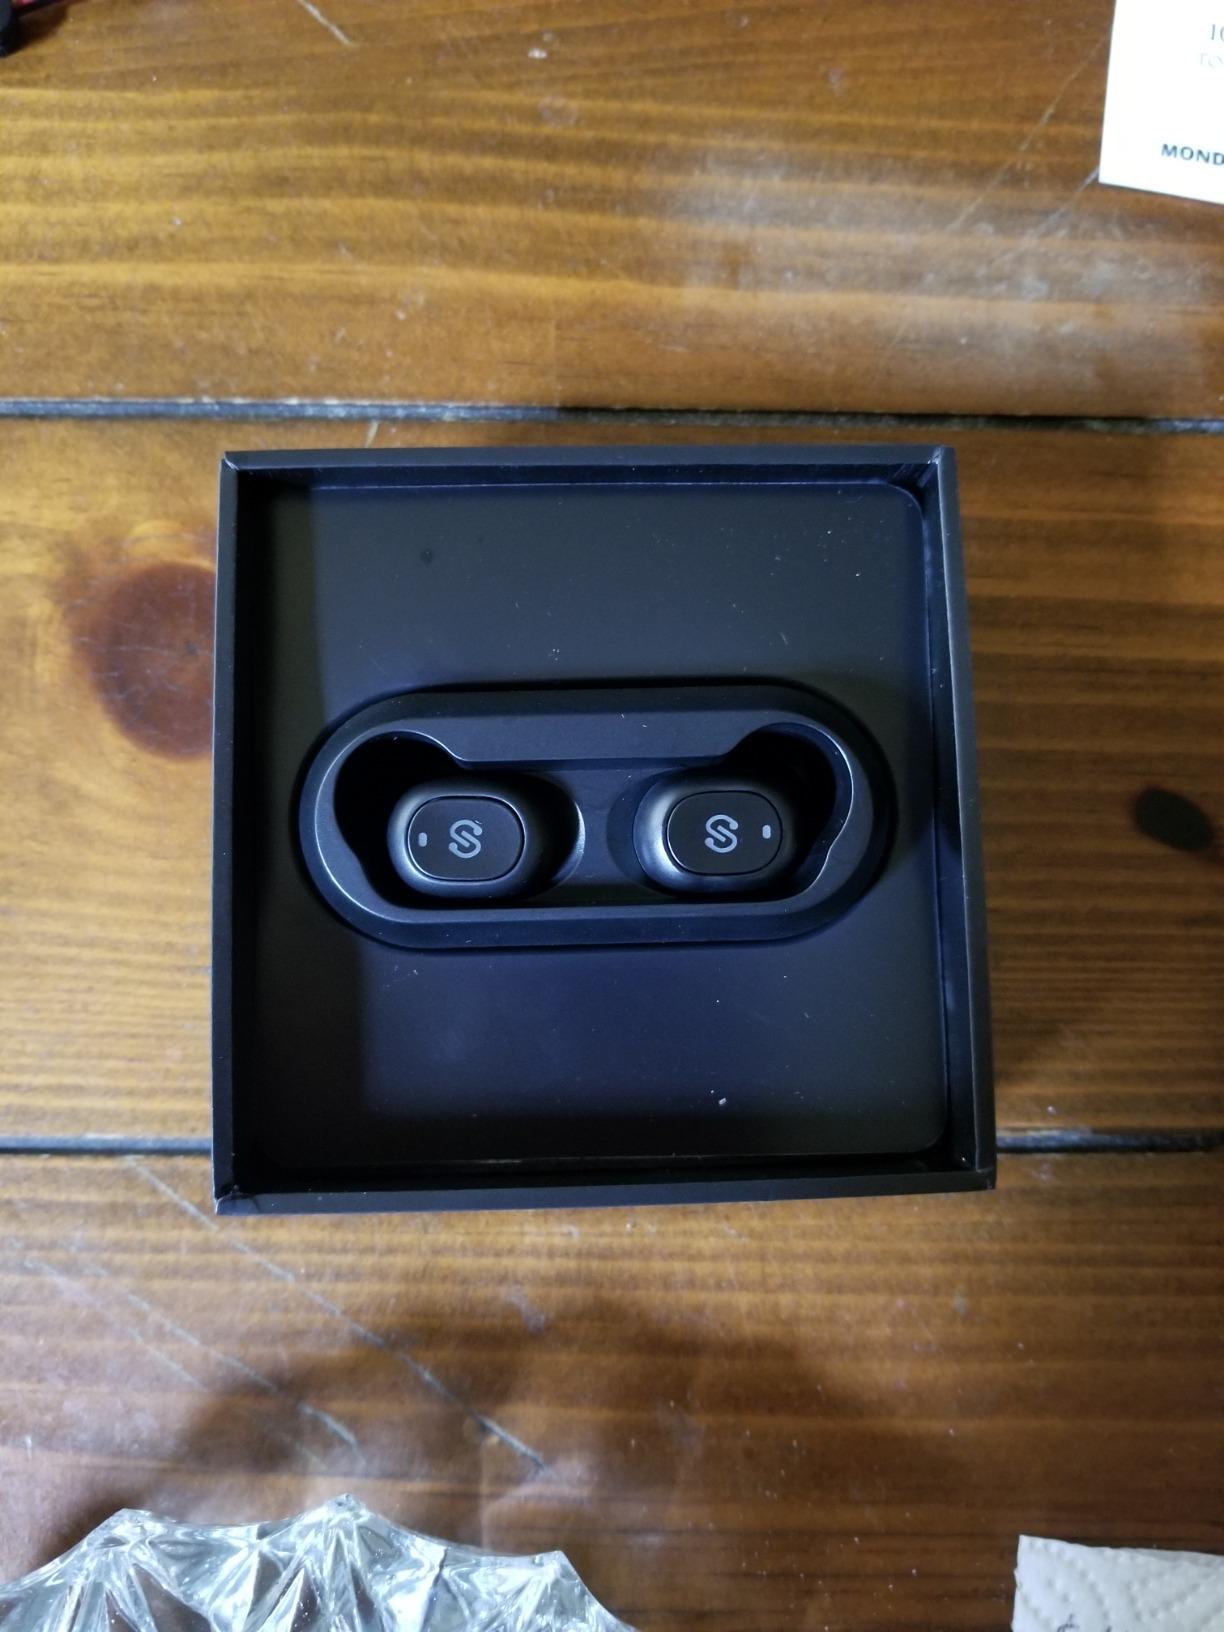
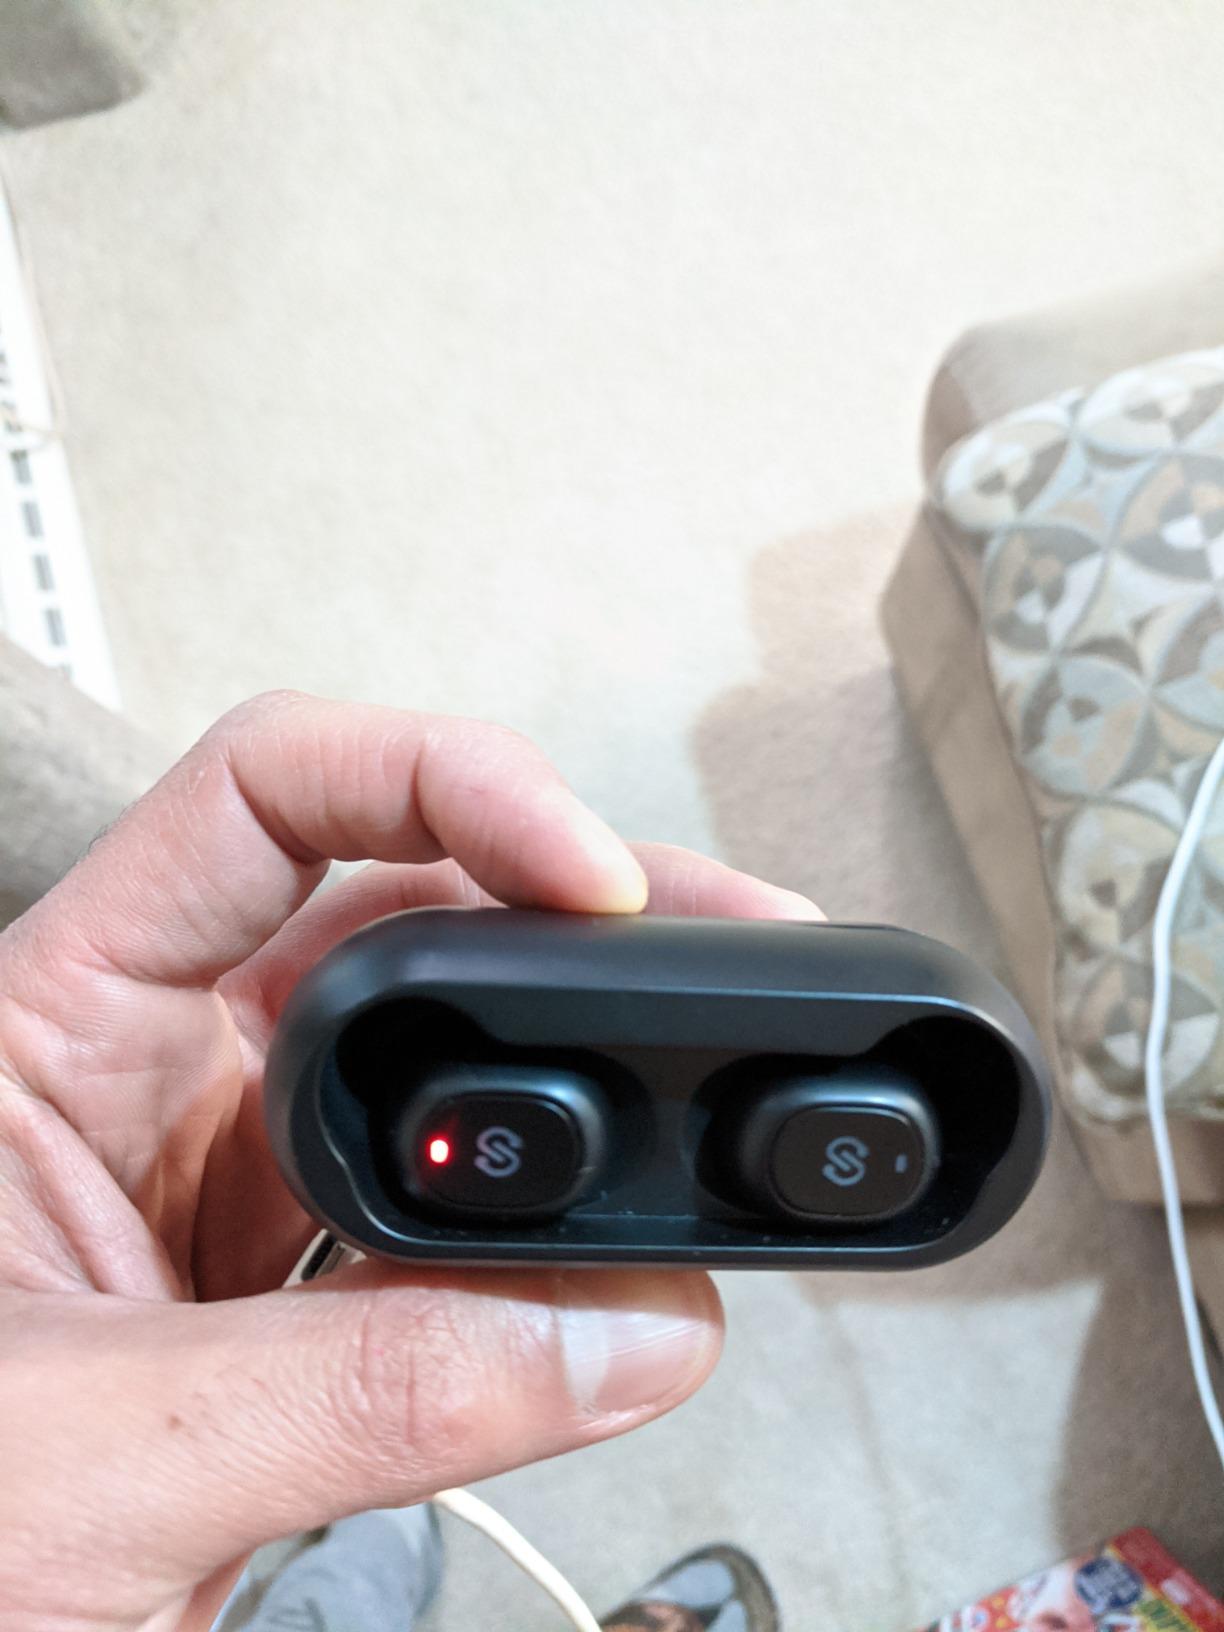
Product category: earbuds
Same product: yes